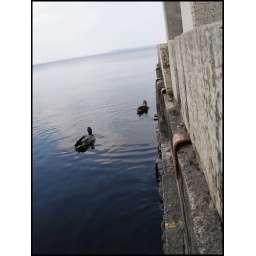
a duck couple on a lake near a pier - taken in madison, wisconsin